Ice nativity scene (Graz)

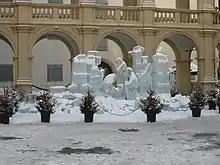
Collapsed artwork 2009

Despite its value as a tourist attraction there has been debate over the meaningfulness of the ice nativity scene. At warmer temperatures the construction does not always survive throughout the entirety of Advent. In 2002, the sculpture collapsed before being even opened to the public, and had to be saved by the artist with night work.